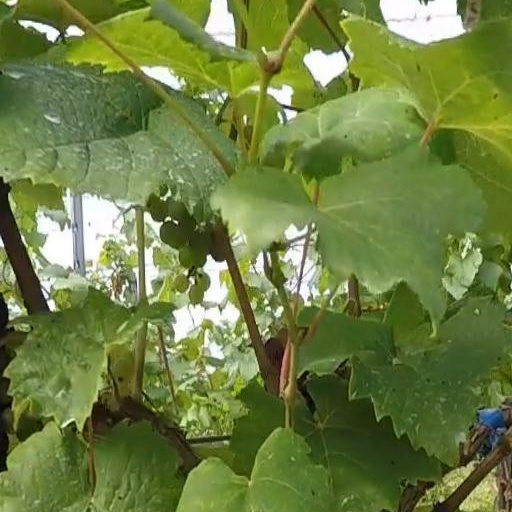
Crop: grape